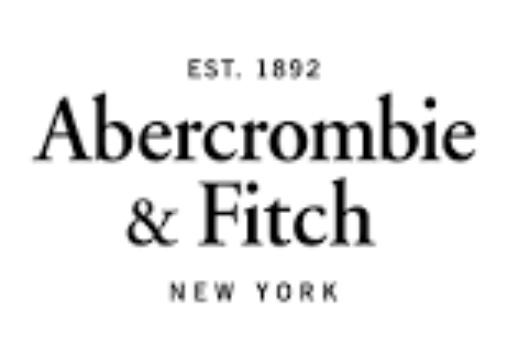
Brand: Abercrombie
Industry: Clothes